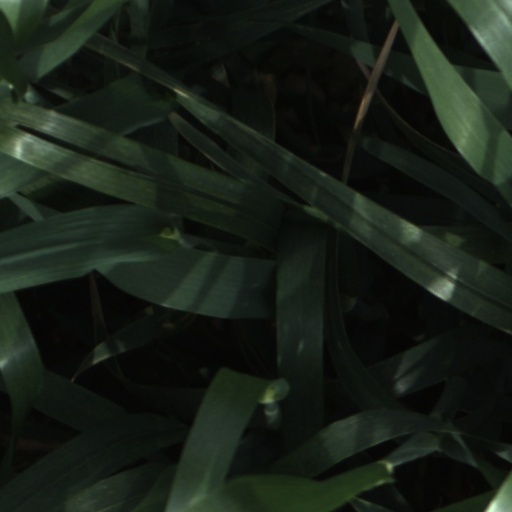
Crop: wheat